The Wild Eight

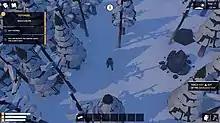
Screenshot

"The Wild Eight" is a survival game with cooperative multiplayer. After a plane crash in the Alaska wilderness, up to eight survivors band together to assist each other in the inhospitable climate. To survive, players must craft tools and the basic necessities of life, such as shelter and a way to stay warm. Among other dangers, mutated wolves attack the players. Players who die respawn and can recover their equipment, which is dropped near their corpse. They can also cook and eat their own corpse. "The Wild Eight" can be played in single-player. The final release contains a story-driven campaign and quests.